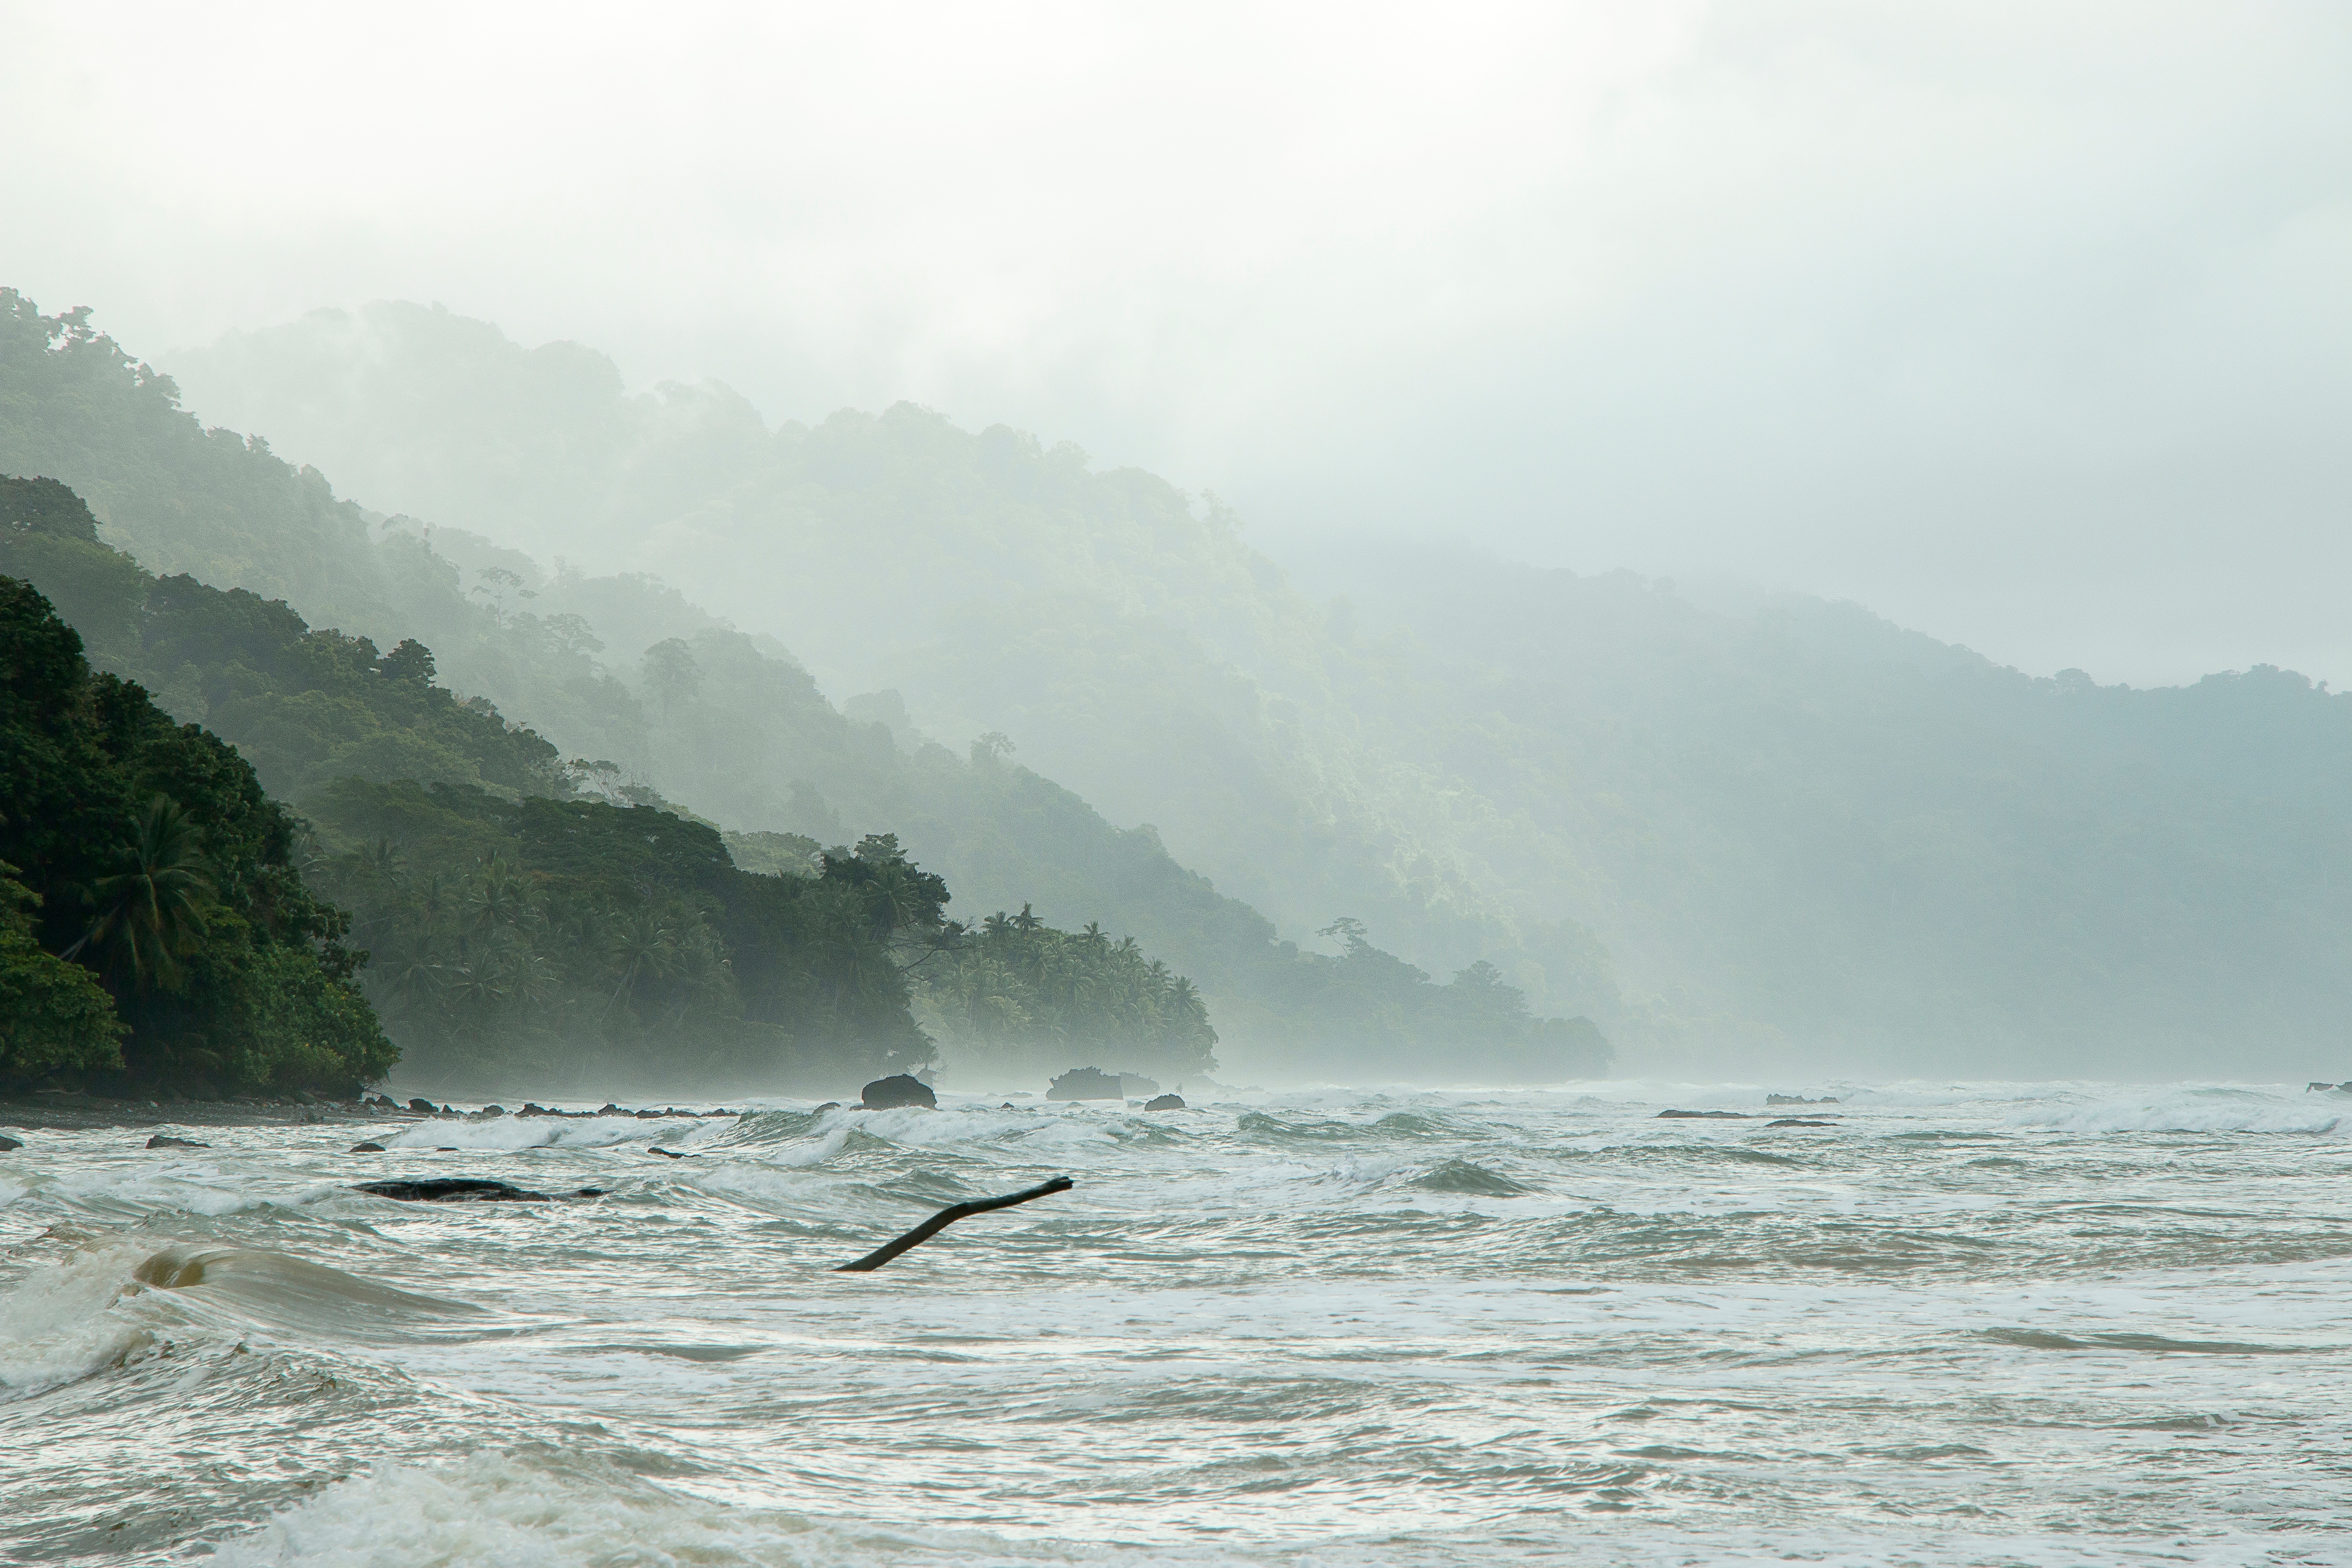
beach, sea, coast, ocean, fog, mist, morning, shore, wave, weather, rapid, body of water, atmospheric phenomenon, wind wave